My Coke Rewards

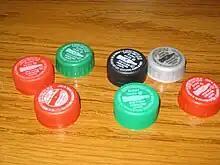
Coca-Cola bottle caps that were eligible for My Coke Rewards; those were awarded 3 points each, while the box tops of 12-packs awarded 10 points each, the 20-packs awarded 18 points each, the 24 or 28-packs awarded 20 points each, and the plastic wraps of 32-packs awarded 25 points each.

My Coke Rewards was a customer loyalty marketing program for The Coca-Cola Company. Customers entered codes found on specially marked packages of Coca-Cola products on a website. Codes could also be entered "on the go" by texting them from a cell phone. These codes were converted into virtual "points" which could in turn be redeemed by members for various prizes or sweepstakes entries. The number of points from each product depended on the brand as well as the item itself.